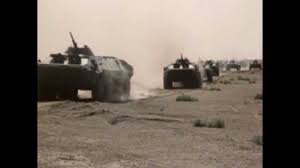
Label: BTR-70